Arnis

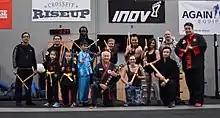
Kali stick seminar group at Ben Poon's Riseup Crossfit center, by Terry Lim, in Melbourne, Australia

The arts had no traditional belting or grading systems as they were taught informally. It was said that to proclaim a student a "master" was considered ridiculous and a virtual death warrant as the individual would become challenged left and right to potentially lethal duels by other Arnisadores looking to make names for themselves. Belt ranking was a recent addition adopted from Japanese arts such as karate and judo, which had become more popular with Filipinos. They were added to give structure to the systems, and to be able to compete for the attention of students.